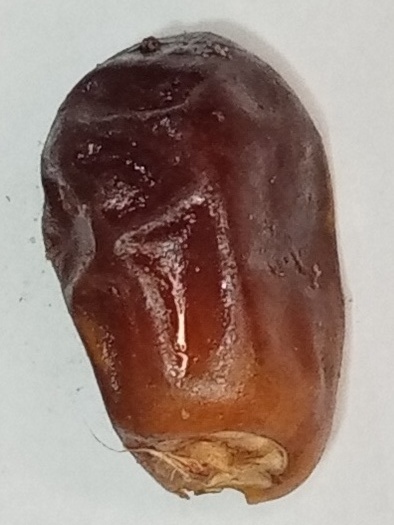
Variety: aseel
Size: medium
Grade: grade-1